History of the United States

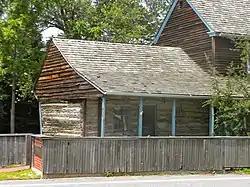
C. A. Nothnagle Log House in Gibbstown, New Jersey, the oldest wooden building in the United States

The Indigenous peoples of the Pacific Northwest were likely the most affluent Native Americans. Many distinct cultural groups and political entities developed there, but they all shared certain beliefs, traditions, and practices, such as the centrality of salmon as a resource and spiritual symbol. Permanent villages began to develop in this region as early as 1,000 BCE, and these communities celebrated by the gift-giving feast of the potlatch.